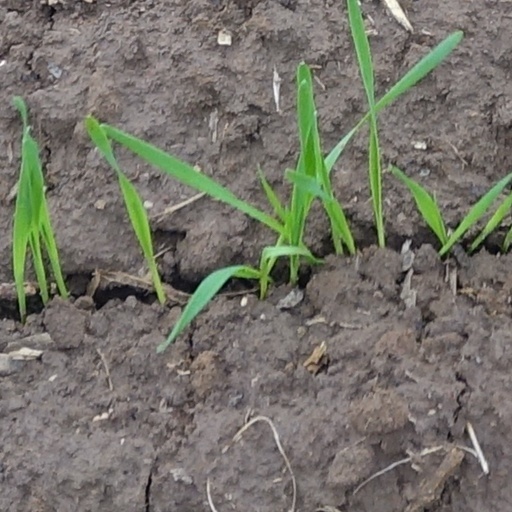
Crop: wheat